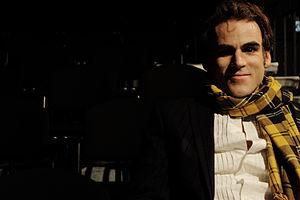
Sebastian Blomberg est un acteur allemand.